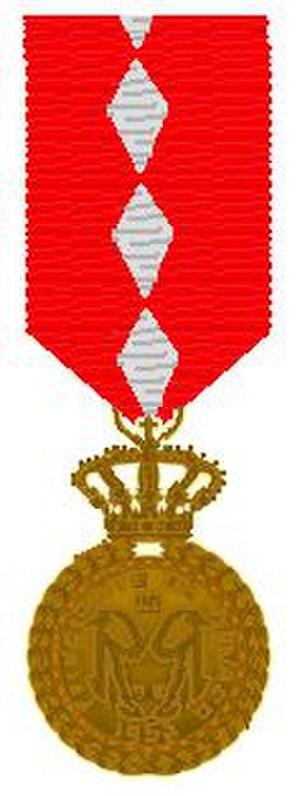
L'ordre du Mérite culturel est la 3ᵉ plus haute distinction honorifique de la Principauté de Monaco.